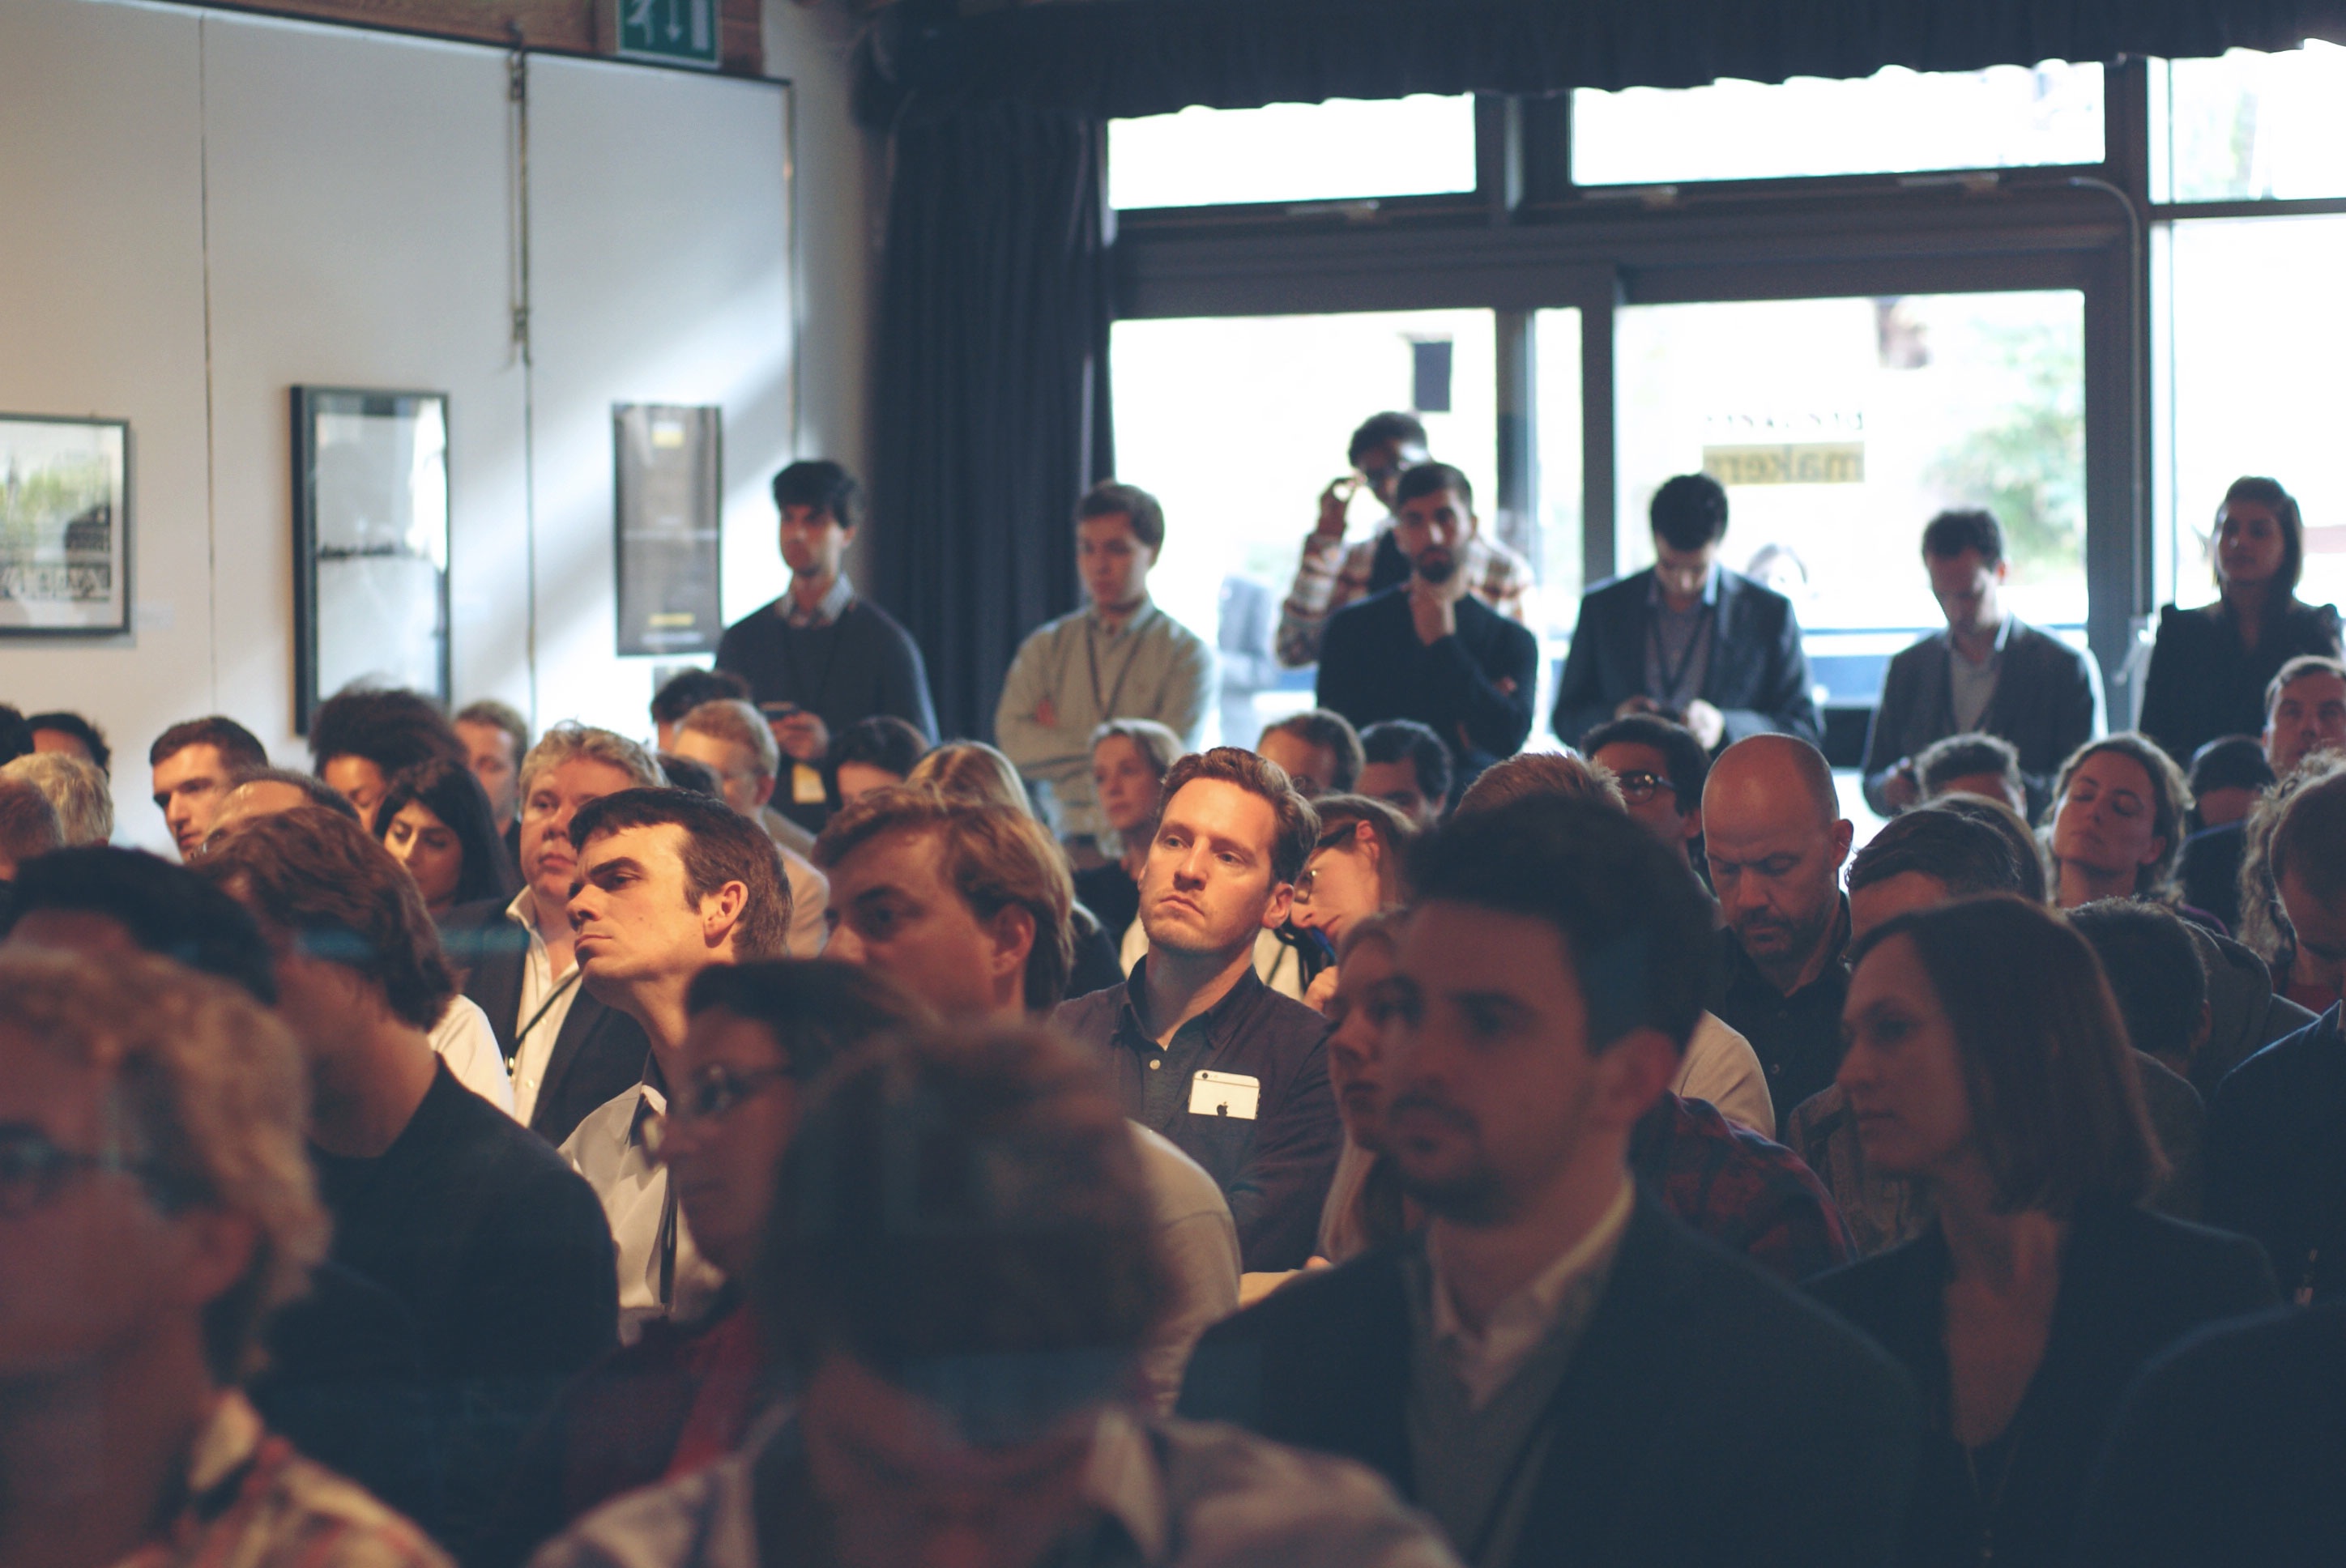
people, crowd, audience